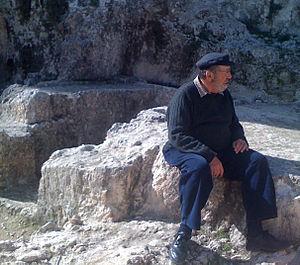
Ketef Hinnom est une colline dominant la vallée de Hinnom, au sud-ouest de la Vieille ville de Jérusalem. Entre 1975 et 1995, plusieurs campagnes de fouilles y furent menées, dirigées par Gabriel Barkay. Dans la zone proche de l'église Saint-André, des éléments allant de l'âge du fer à la période ottomane ont été mis au jour.